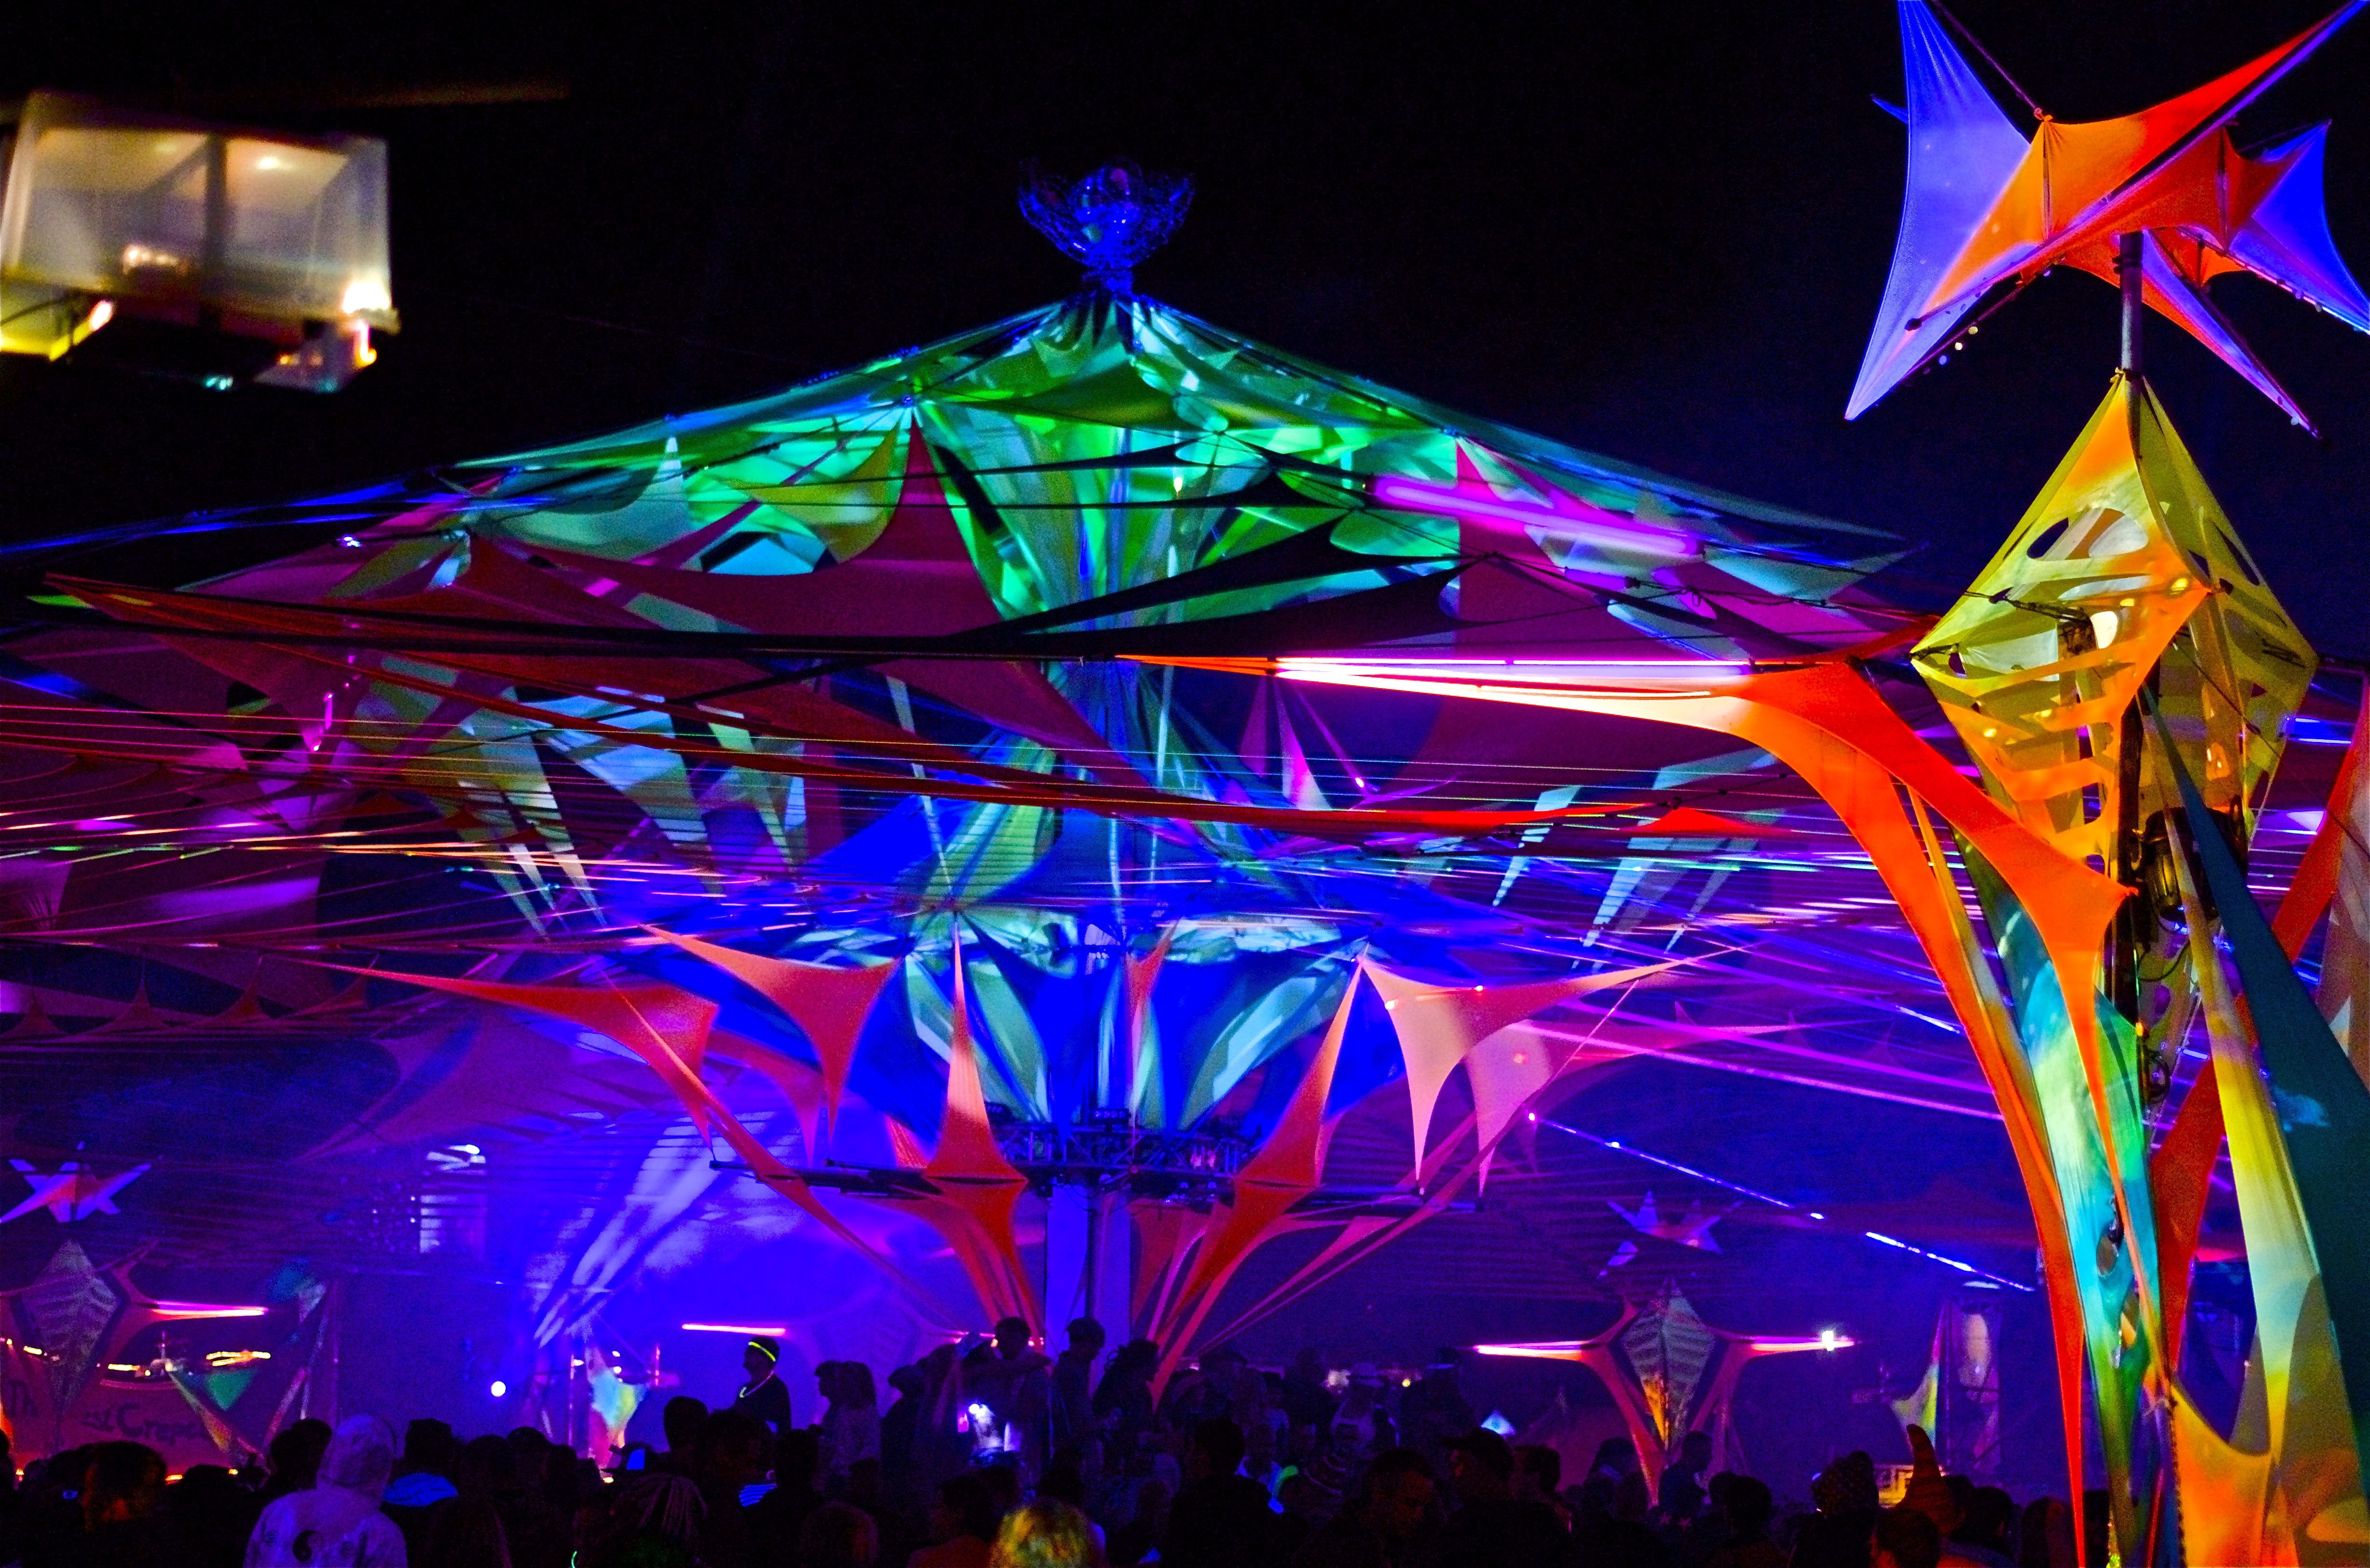
music, dance, color, rave, festival, stage, performance, disco, goa, nightclub, trance, musical theatre